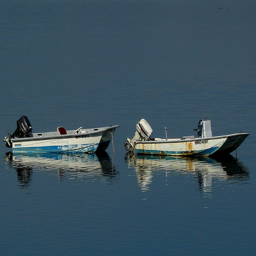
Two boats floating on top of a large body of water.
a pair of rusty boats resting on the top of a lake.
Two empty motor boats floating in the water.
Two boats without passengers are anchored in the water.
Two small white motor boats sitting still in a lake.